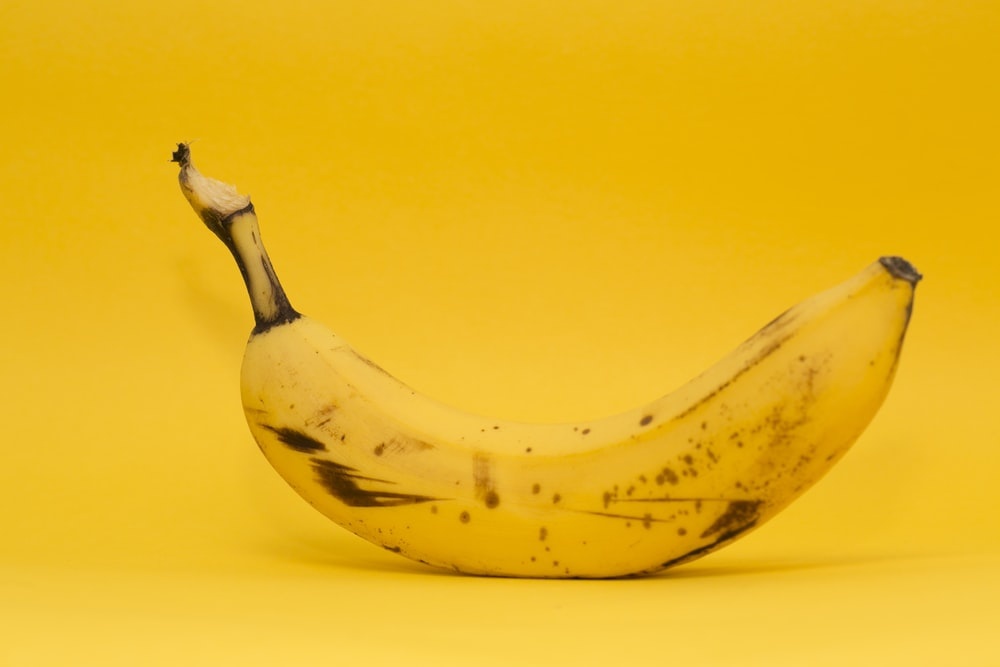
Label: banana